Andro Dunos

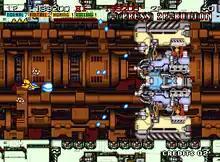
Gameplay screenshot

"Andro Dunos" is a scrolling shoot 'em up game reminiscent of "Hellfire" and "Whip Rush" where players take control of the Neo Type space fighter crafts Yellow Cherry (P1) and Red Fox (P2), which are sent by the defense system of Earth across eight levels that take place on a futuristic sci-fi setting, where an unknown alien race from outer space who have steadily increased their invasion activities against humankind that must be eliminated in order to finish a long lasting war as the main objective. The game starts over repeatedly when finished. In addition to the single-player mode, the game also features a two-player cooperative multiplayer mode. If a memory card is present, the players are allowed to save their progress and resume into the last stage the game saved at.